Vivabeat

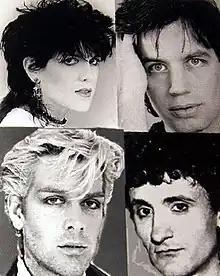
Vivabeat members, left to right (top row); Marina Muhlfriedel, Mick Muhlfriedel left to right (bottom row); Terrance Robay, Rob Dean

Vivabeat was a Los Angeles-based techno-pop band founded in 1978 and active into the mid-1980s. It is best known for being discovered by and signed to its first record deal at the request of Peter Gabriel. It became the first American band on Tony Stratton Smith's British label, Charisma Records. The band released one album for Charisma Records, "Party in the War Zone." The album included one of the band's most successful songs, "Man from China." The song became a Top 20 charted dance club hit in the United States, Europe, and Asia. "Man from China" also appears on the Charisma Label/Various Masterpieces album – "The Sounds Album Volume 6", released in 1980.